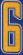
Number: 6